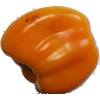
Label: yellow_pepper